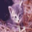
Label: cat